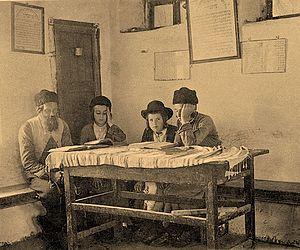
le Heder, à Meron, 1912 עברית: תלמוד תורה - מירון 1912 ייִדיש: חדר אין מירון, 1912
Le moutassarifat de Jérusalem ou sandjak de Jérusalem, est une province de l'Empire ottoman détachée du vilayet de Syrie en 1872, dotée d'un statut spécial et dépendant directement du gouvernement de Constantinople. Il se maintient jusqu'à la Première Guerre mondiale et à la conquête britannique en 1917-1918. En 1920, il est rattaché au mandat britannique de Palestine.
Le heder est une école élémentaire traditionnelle où sont enseignés les rudiments de judaïsme et d'hébreu. Elle occupe une place importante dans le folklore juif, particulièrement dans la culture yiddish, où elle symbolise le lieu par excellence d'éducation juive.
Le Talmud est l’un des textes fondamentaux du judaïsme rabbinique et la base de sa Halakha.
Meron est un moshav situé en Haute Galilée, dans le nord d'Israël. Il est particulièrement connu pour abriter les tombes de Rabbi Shimon bar Yohaï et de son fils, Rabbi Eléazar bar Rabbi Shimon, lieu d'un pèlerinage important à Lag Ba'omer. À cette occasion on porte en procession un très ancien rouleau de Torah, datant de l'expulsion d'Espagne, qui se trouve dans la synagogue d'Abouhav à Safed. C'est également le moment de pratiquer l'Upsherin, la première coupe de cheveux des garçons de 3 ans. Le soir, des centaines de feux sont allumés.